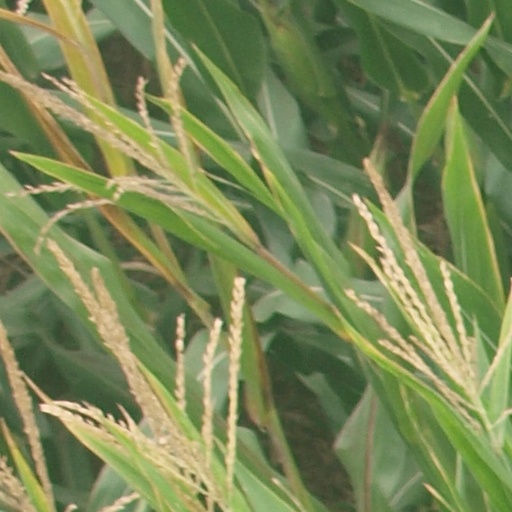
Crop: maize; corn